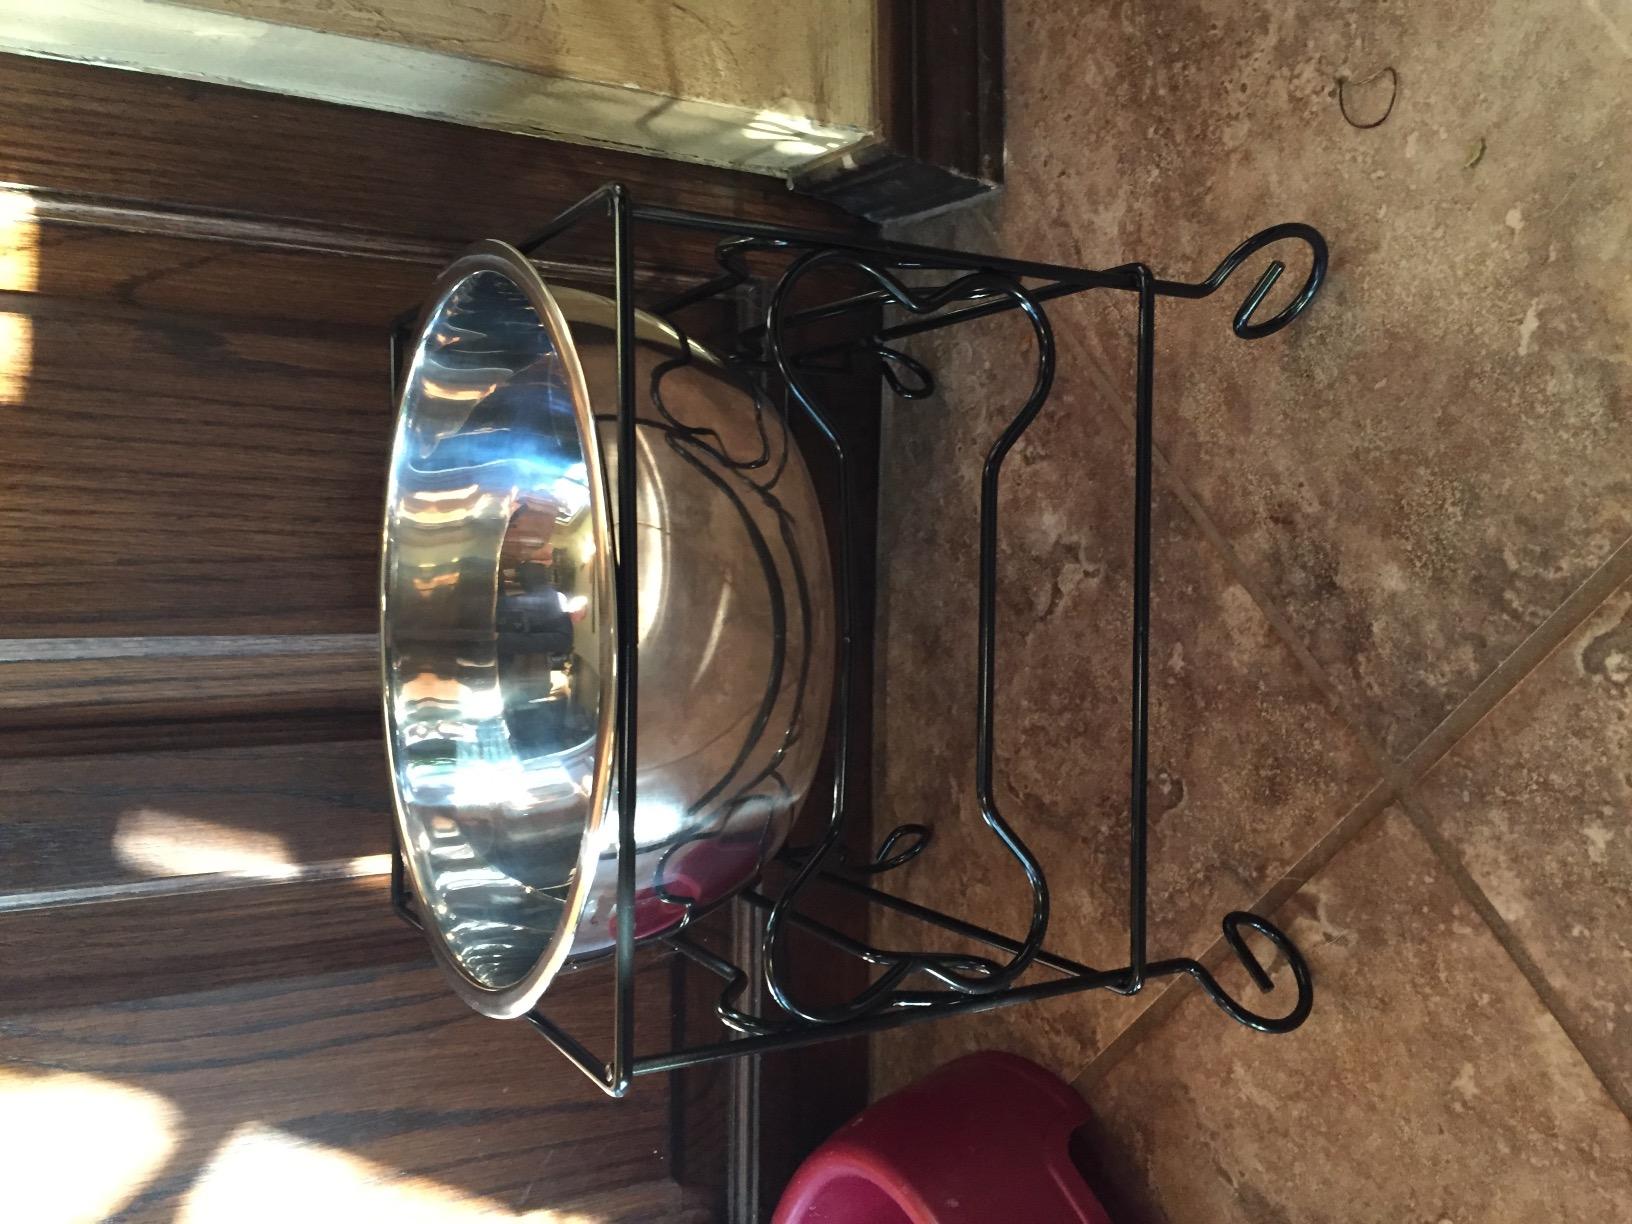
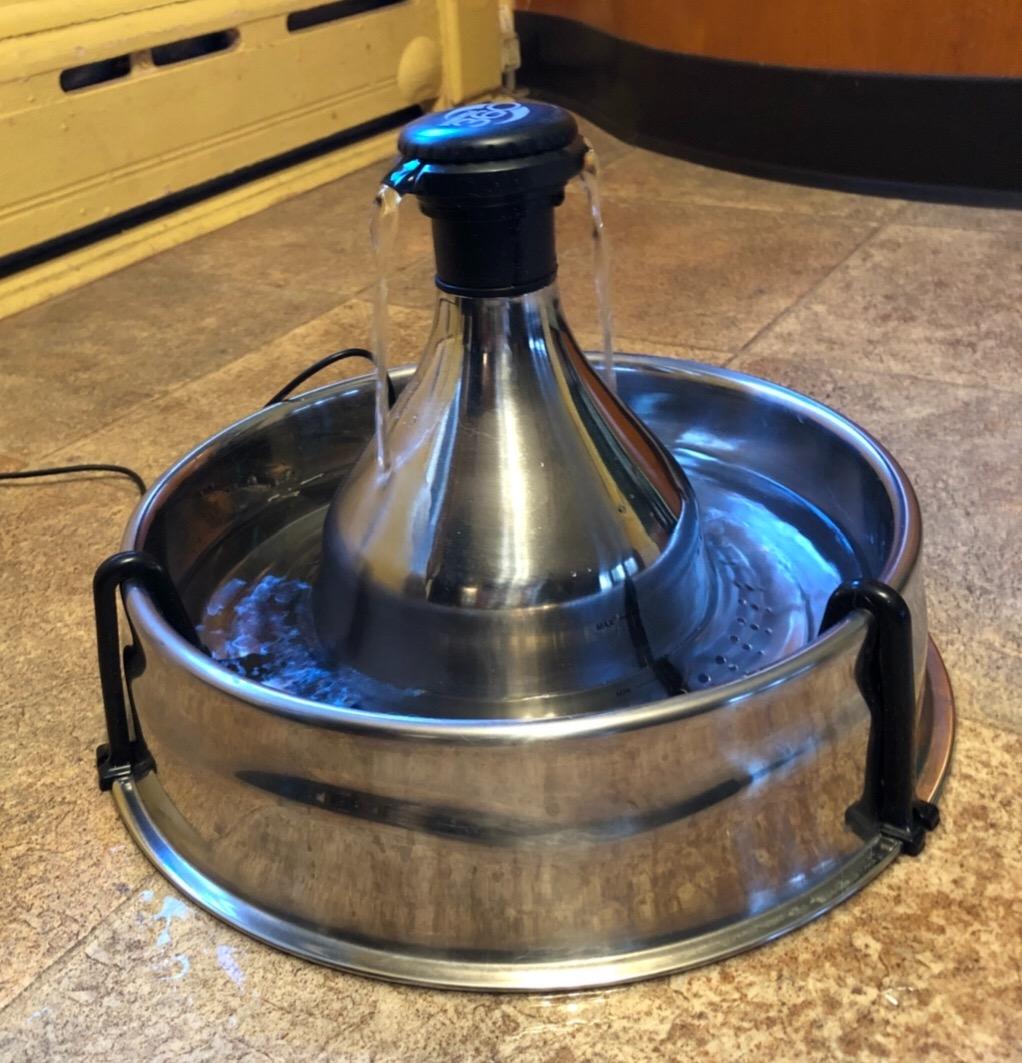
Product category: items_bowl
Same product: no